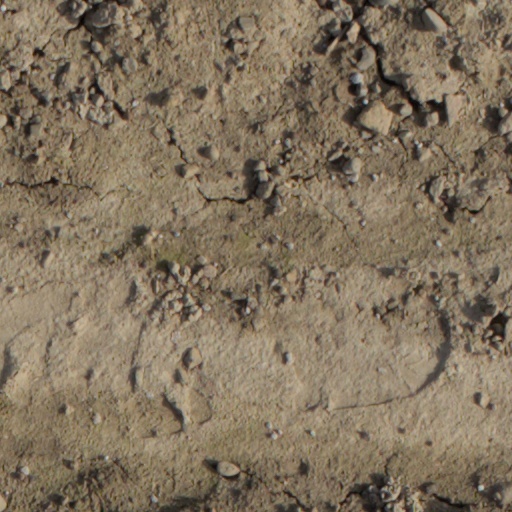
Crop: wheat